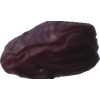
Label: dates